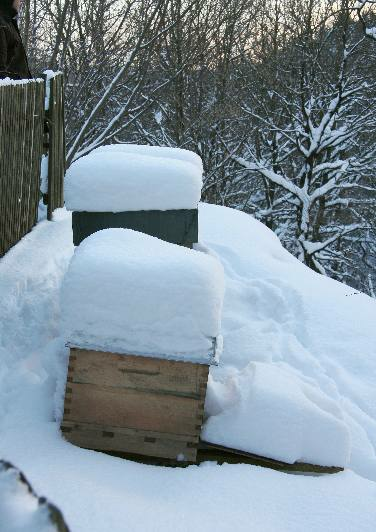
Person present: No